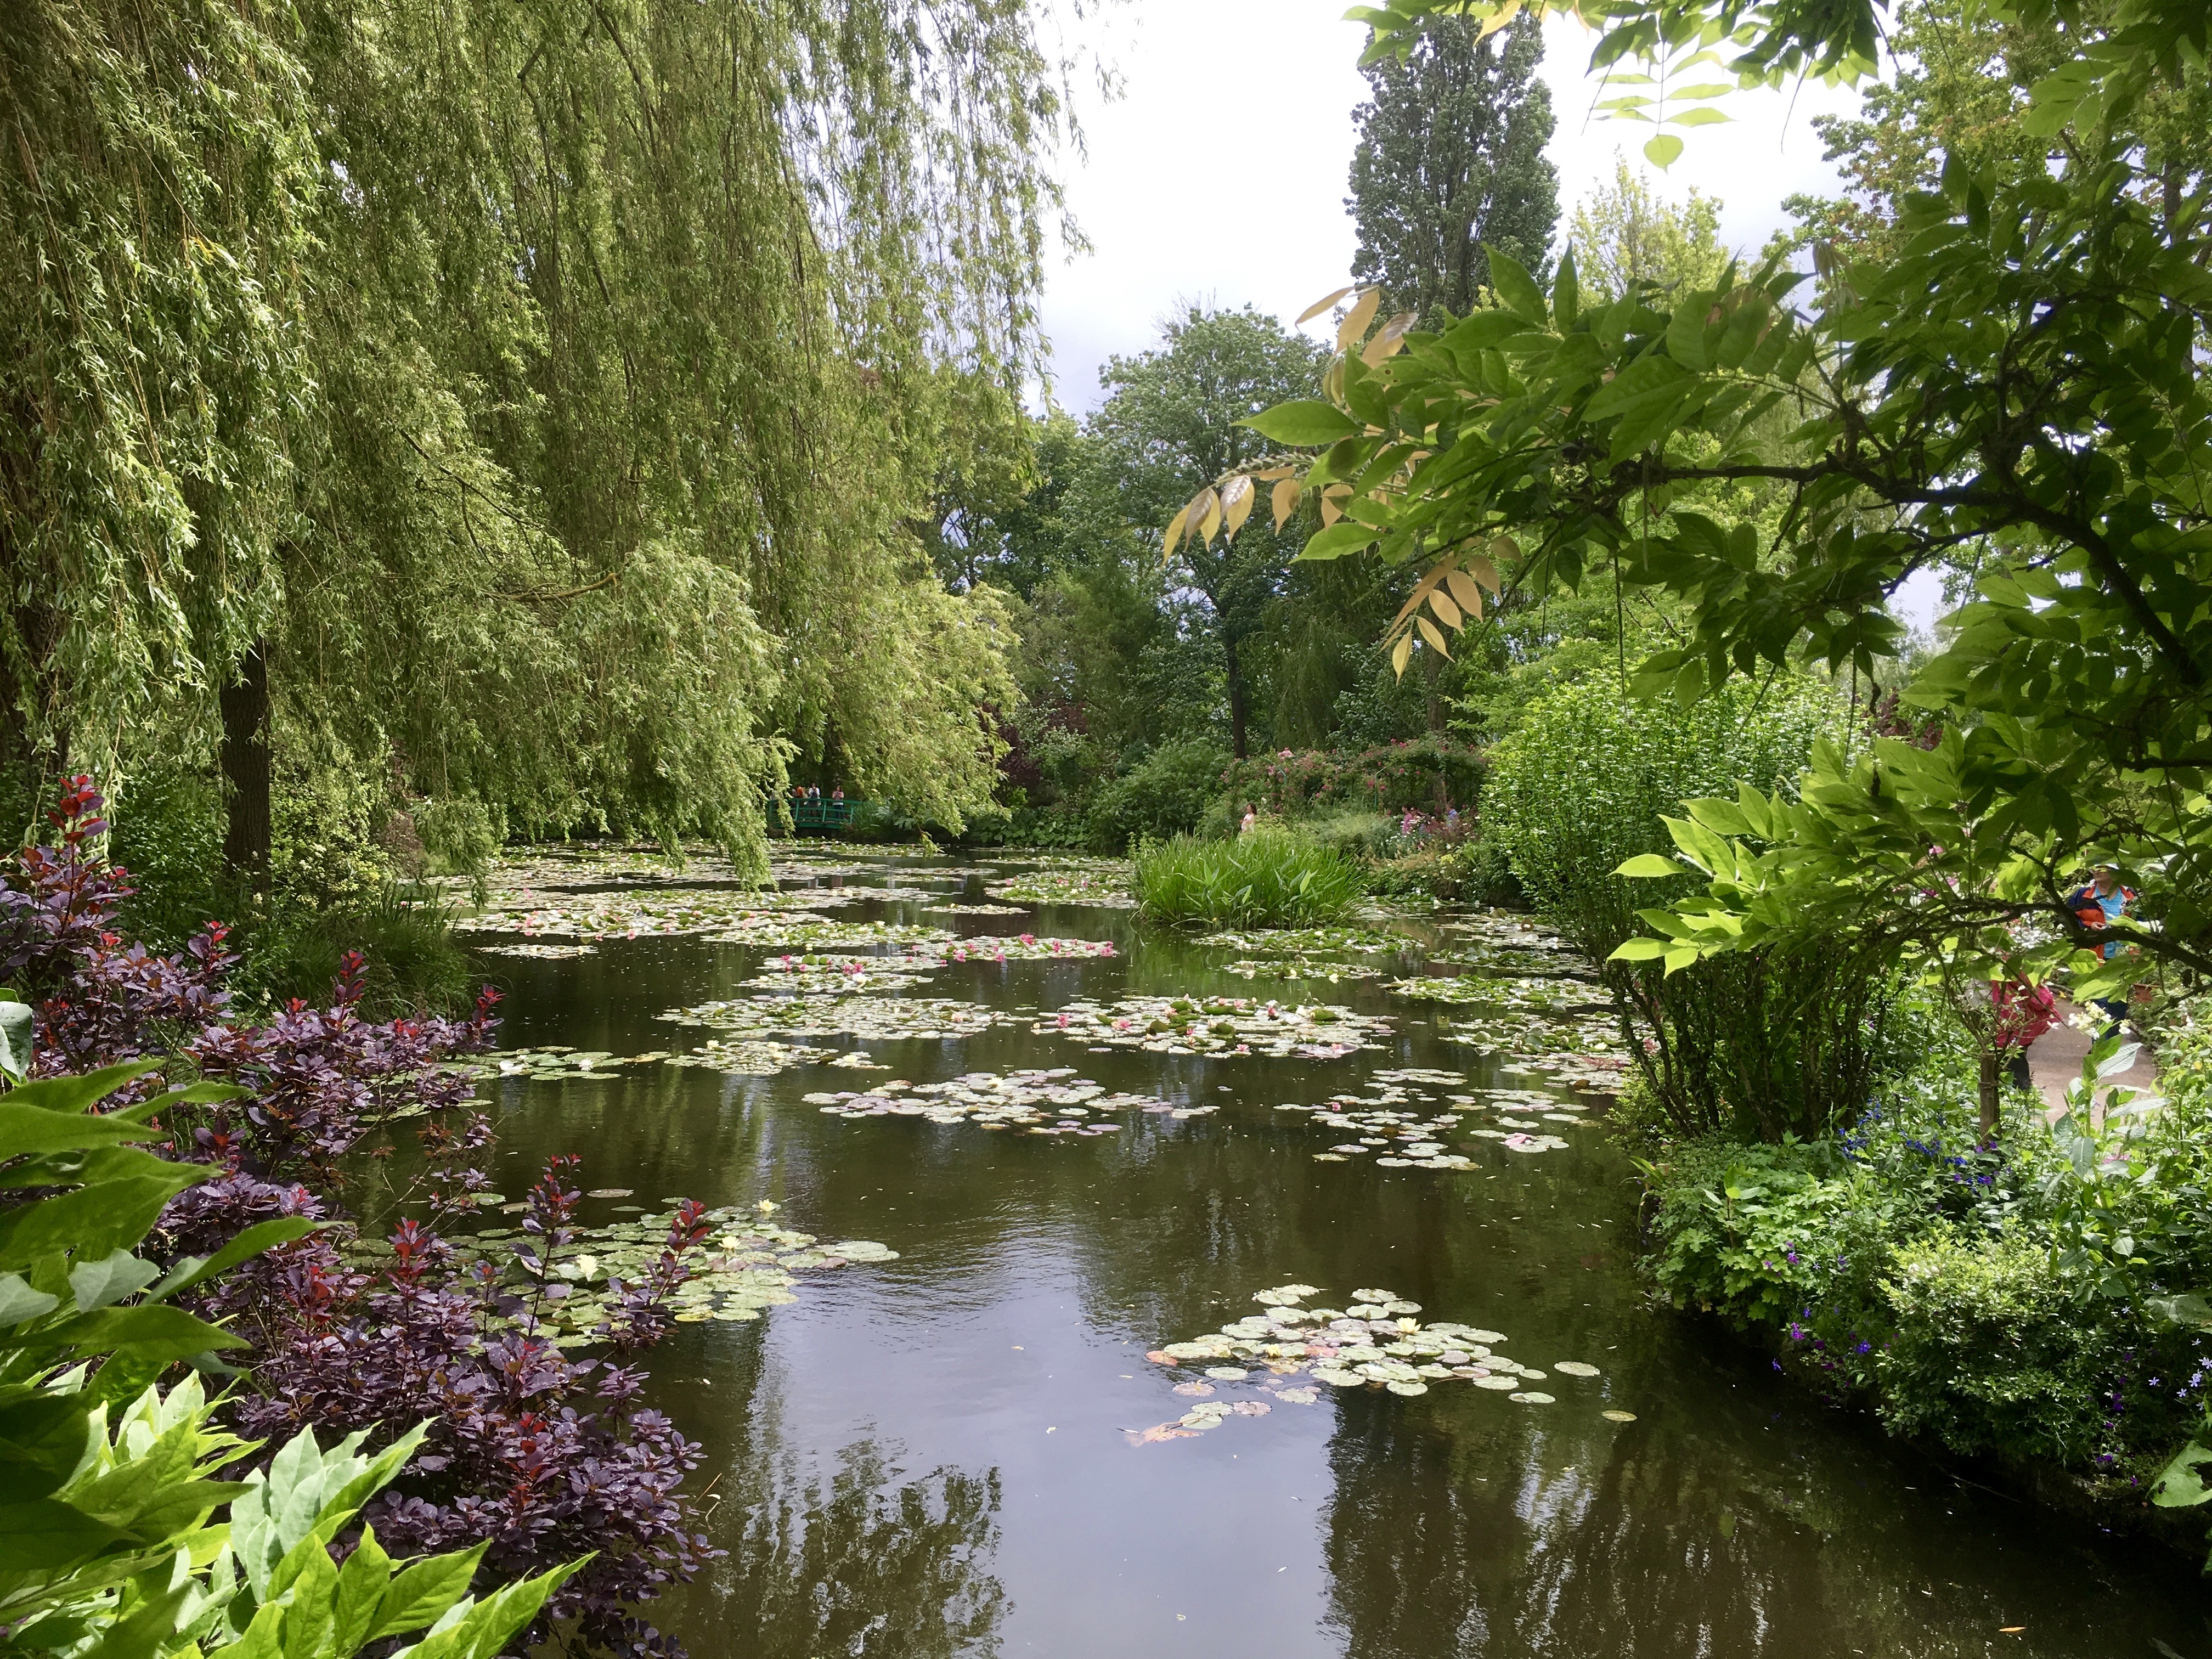
water, nature, plant, flower, river, pond, stream, pasture, backyard, botany, garden, waterway, body of water, flowers, art, vegetation, botanical garden, woodland, water lilies, ecosystem, watercourse, gardens of the world, water garden, cluade monet, monet garden, reflection in water, fish pond, riparian forest